Alexander the Great

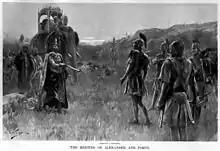
"Porus surrenders to Alexander"

On the subsequent advance of the Macedonian king, Taxiles accompanied him with a force of 5,000 men and took part in the Battle of the Hydaspes. After that victory, he was sent by Alexander in pursuit of Porus, to whom he was charged to offer favourable terms, but narrowly escaped losing his life at the hands of his old enemy. Subsequently, the two rivals were reconciled by the personal mediation of Alexander; Taxiles contributed zealously to the equipment of the fleet on the Hydaspes and was entrusted by Alexander with the government of the whole territory between that river and the Indus. A considerable accession of power was granted him after the death of Philip, son of Machatas, and he was allowed to retain his authority at the death of Alexander himself (323 BC), as well as in the subsequent partition of the provinces at Triparadisus, 321 BC.